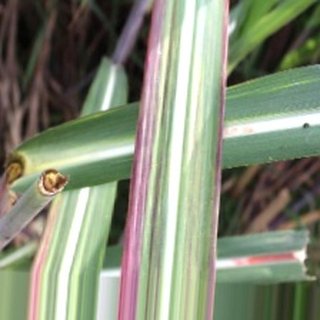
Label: sugarcane_bacterial_blight